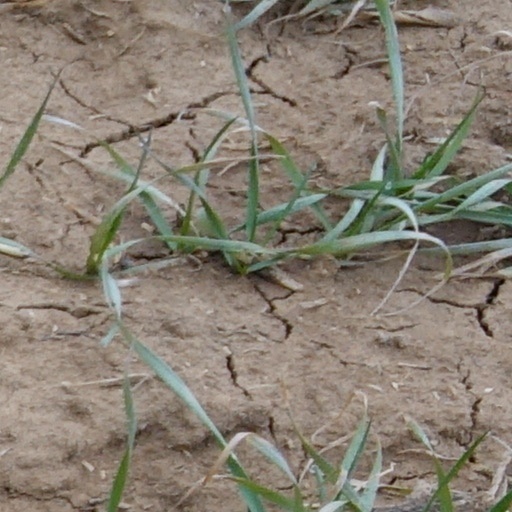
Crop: wheat